FLIP Burger Boutique

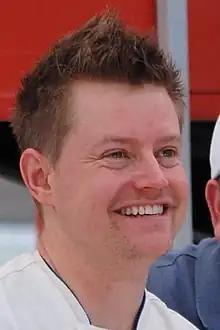
Richard Blais collaborated with Barry Mills in creating FLIP burger boutique's menu.

Barry Mills conceived the restaurant's concept as wanting to expand the definition of a what he thought was a hamburger. He sought inspiration from the new growth of hamburger eateries in Los Angeles and New York City, yet disliked their approaches, thinking it would hinder innovation—being bound to a traditional diner-style burger.